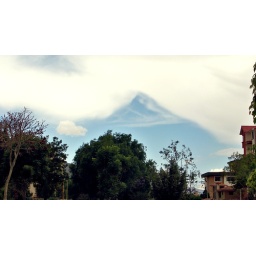
mountain by clouds